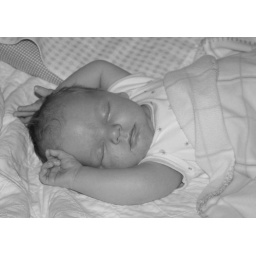
Owen sleeping in the bed